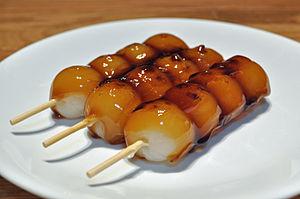
Mitarashi dango est un type de boulettes dango, enfilées sur brochettes par groupes de 3 à 5, et couvertes de sauce soja sucrée. Les Mitarashi dango sont reconnaissables à leur glaçage brillant et à leur odeur légèrement brûlée.